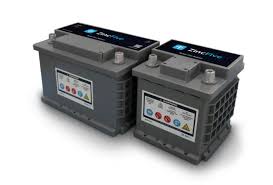
Waste category: battery